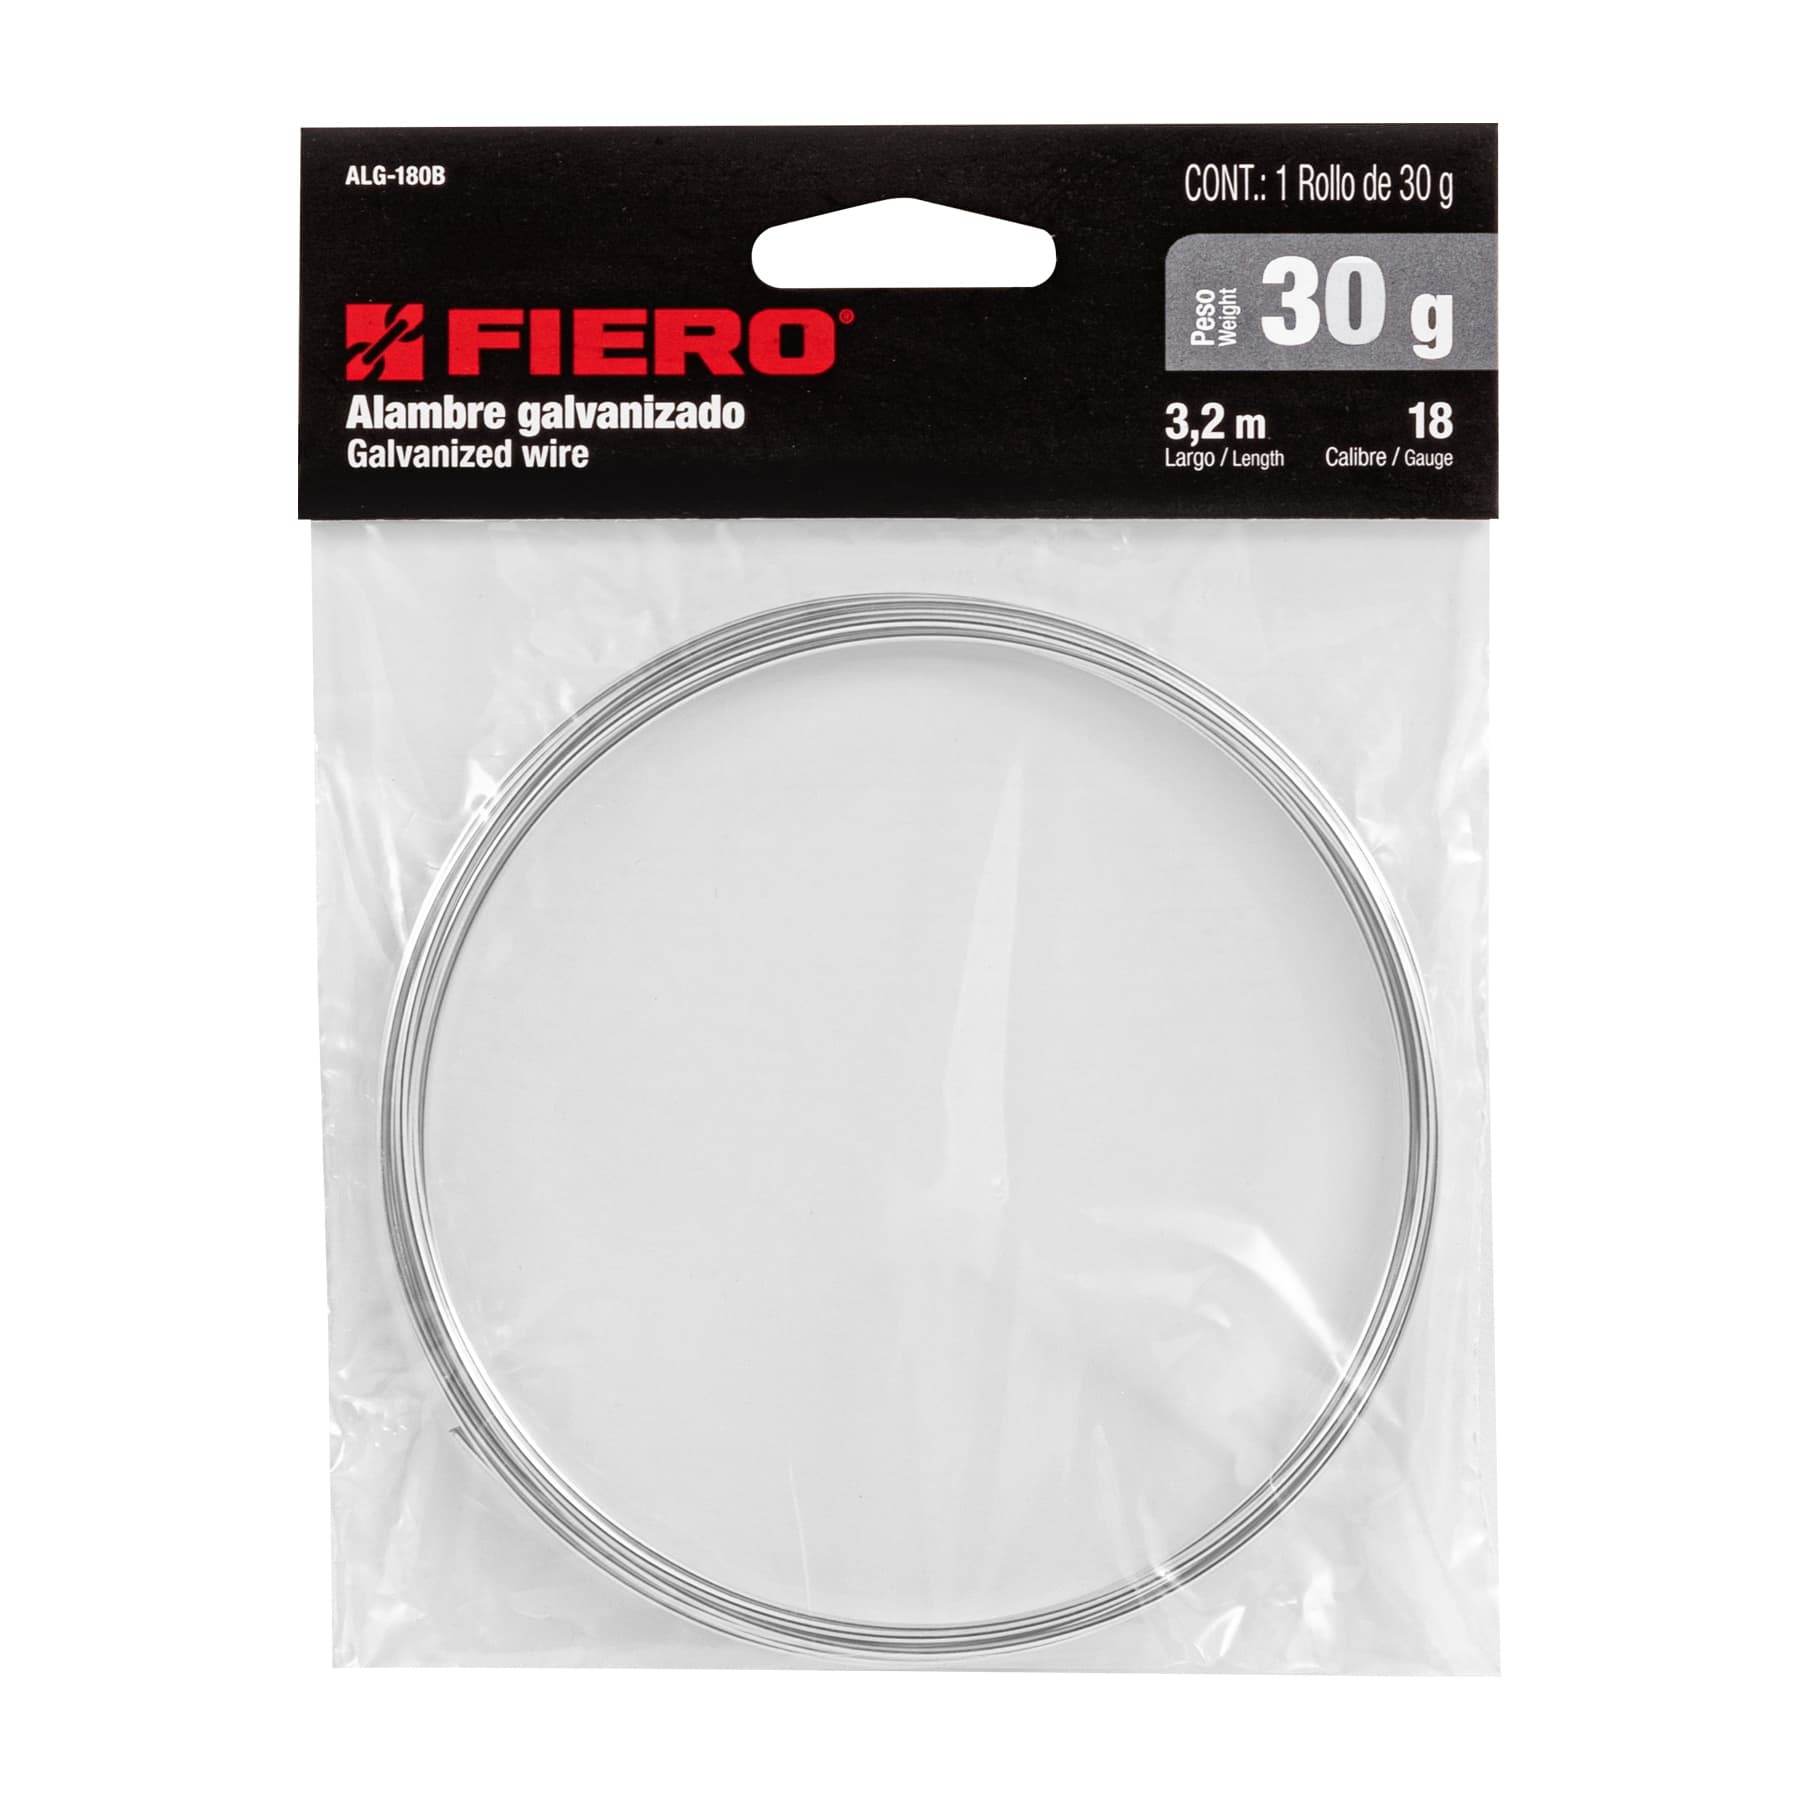
ROLLO DE 30 G DE ALAMBRE GALVANIZADO CALIBRE 18, EN BOLSA SKU ALG-180B
Rollo de 30 g de alambre galvanizado calibre 18, en bolsa
Brand: FIERO
Category: Hardware > Hardware Accessories > Chain, Wire & Rope > Utility Wire